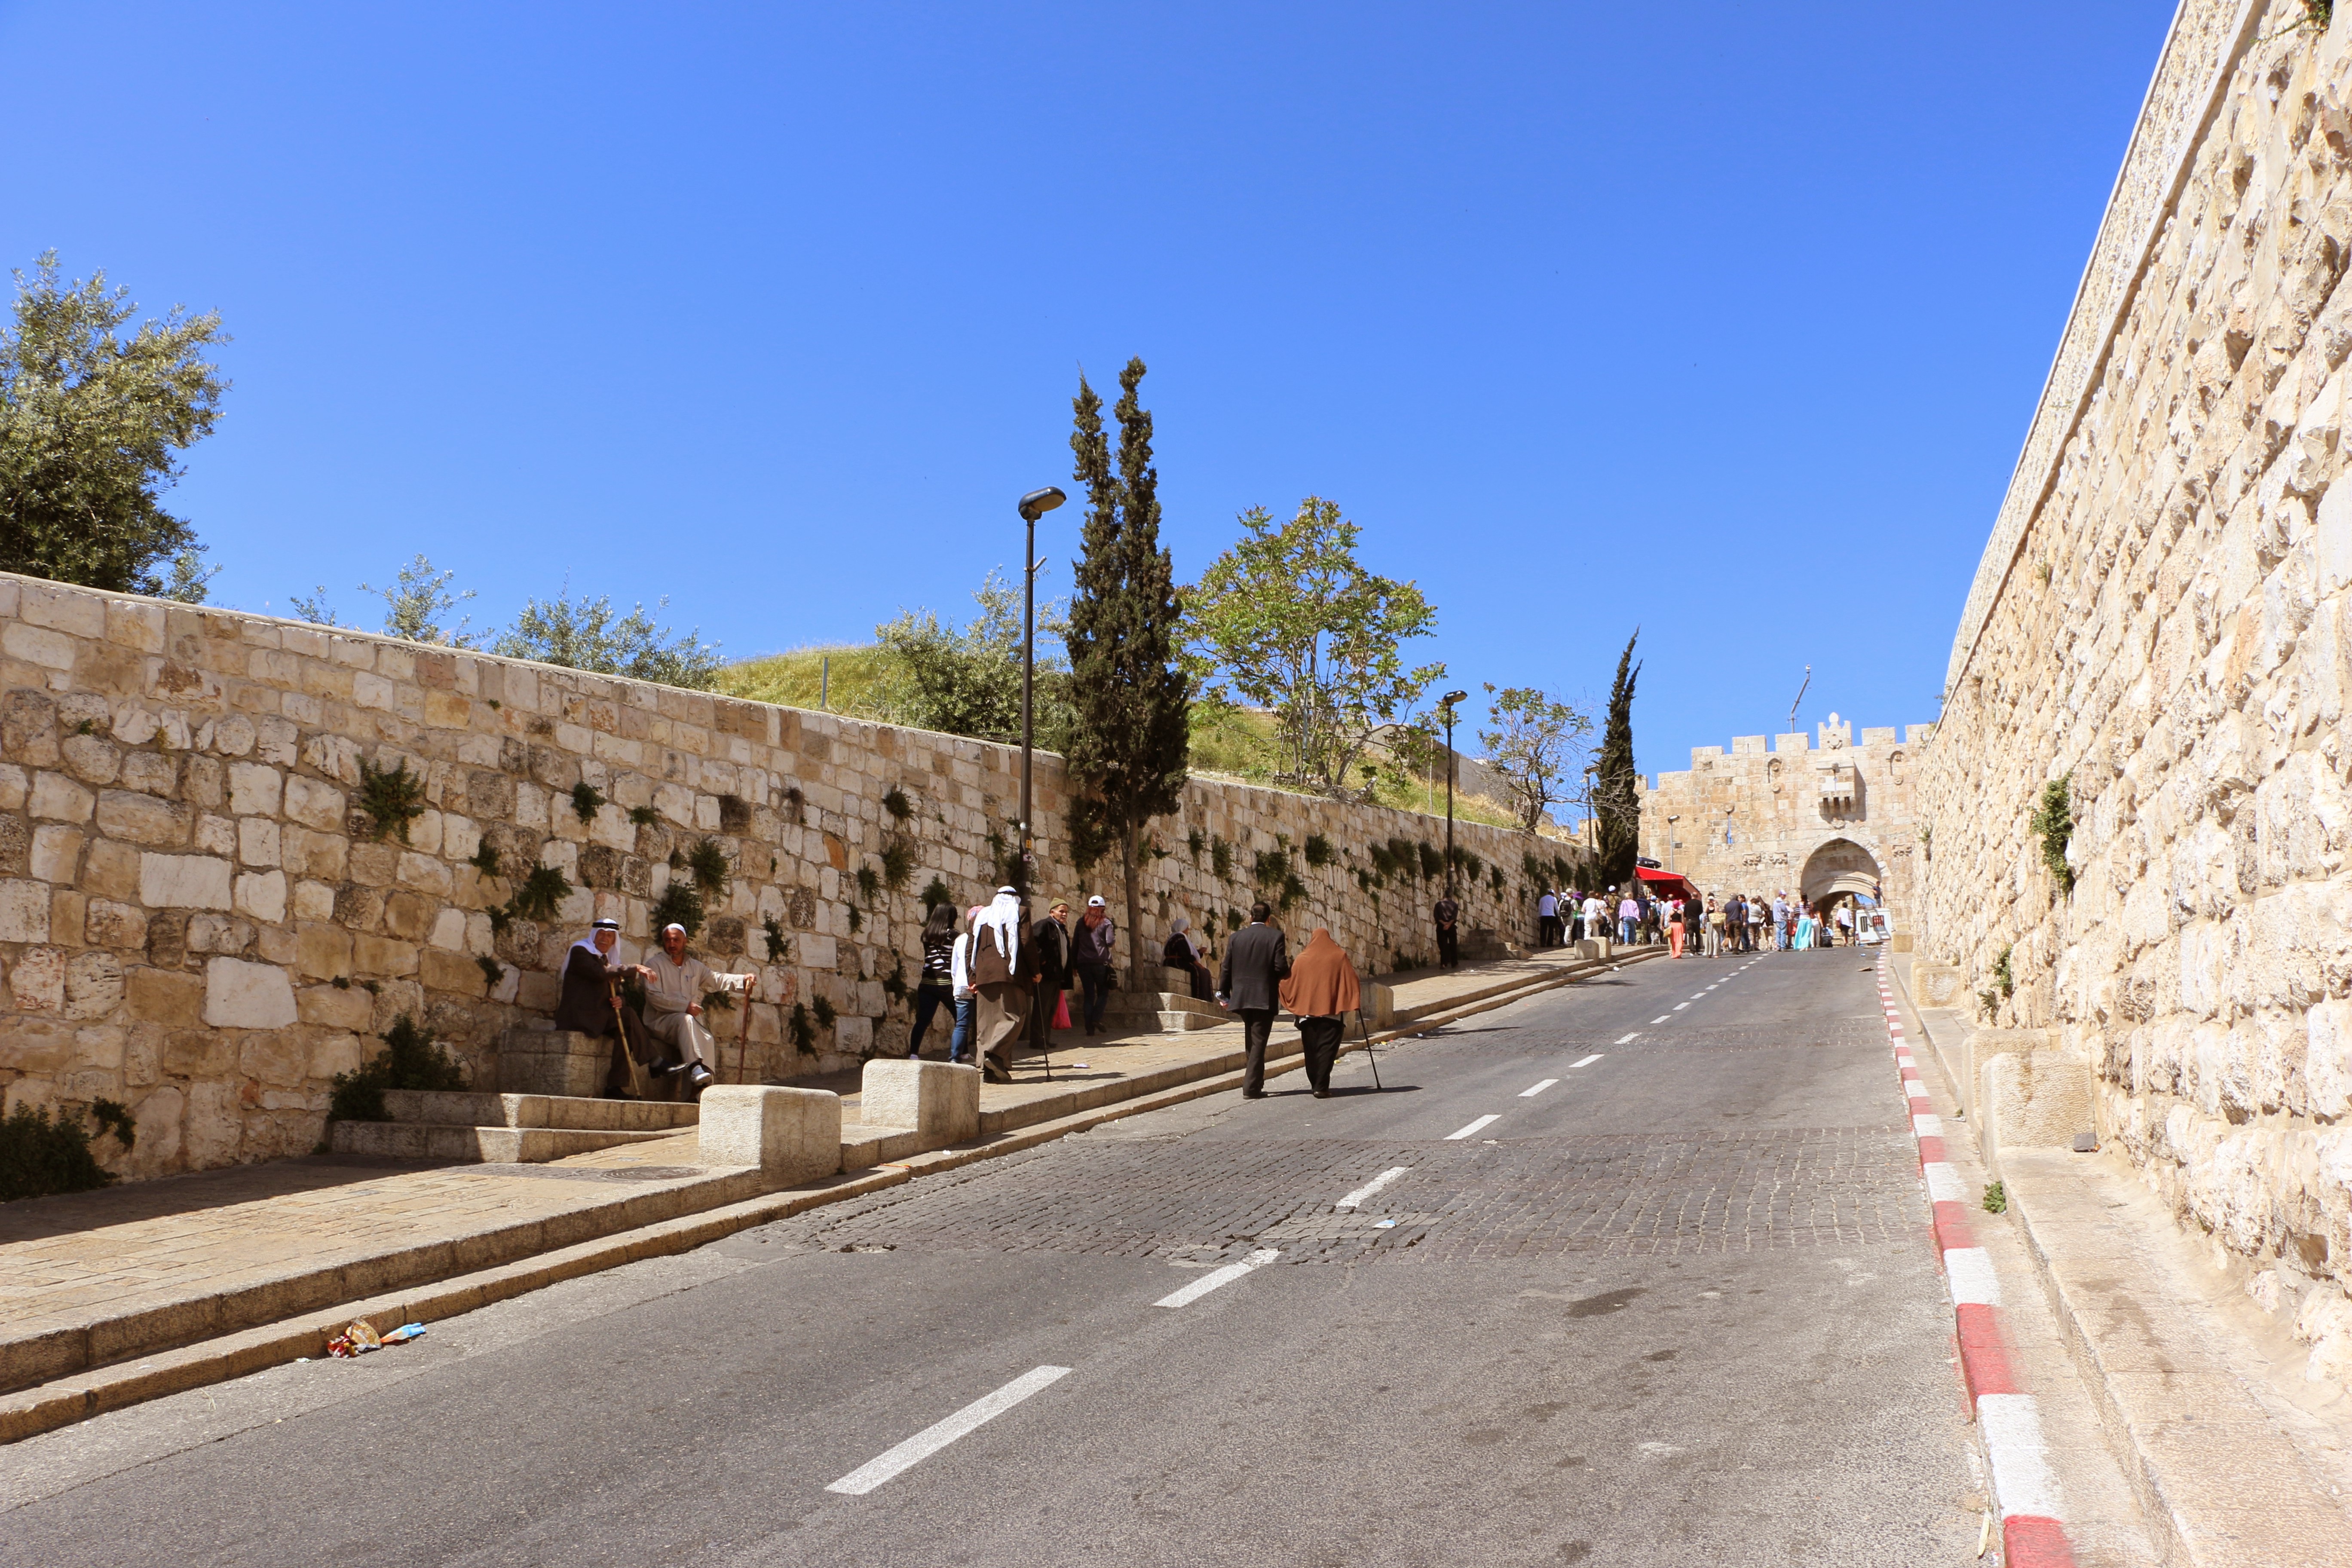
road, town, wall, tourism, old town, jerusalem, israel, tours, ancient history